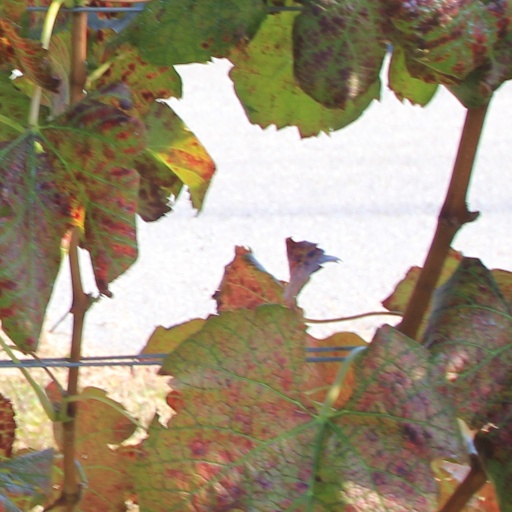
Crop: grape